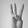
ASL letter: W